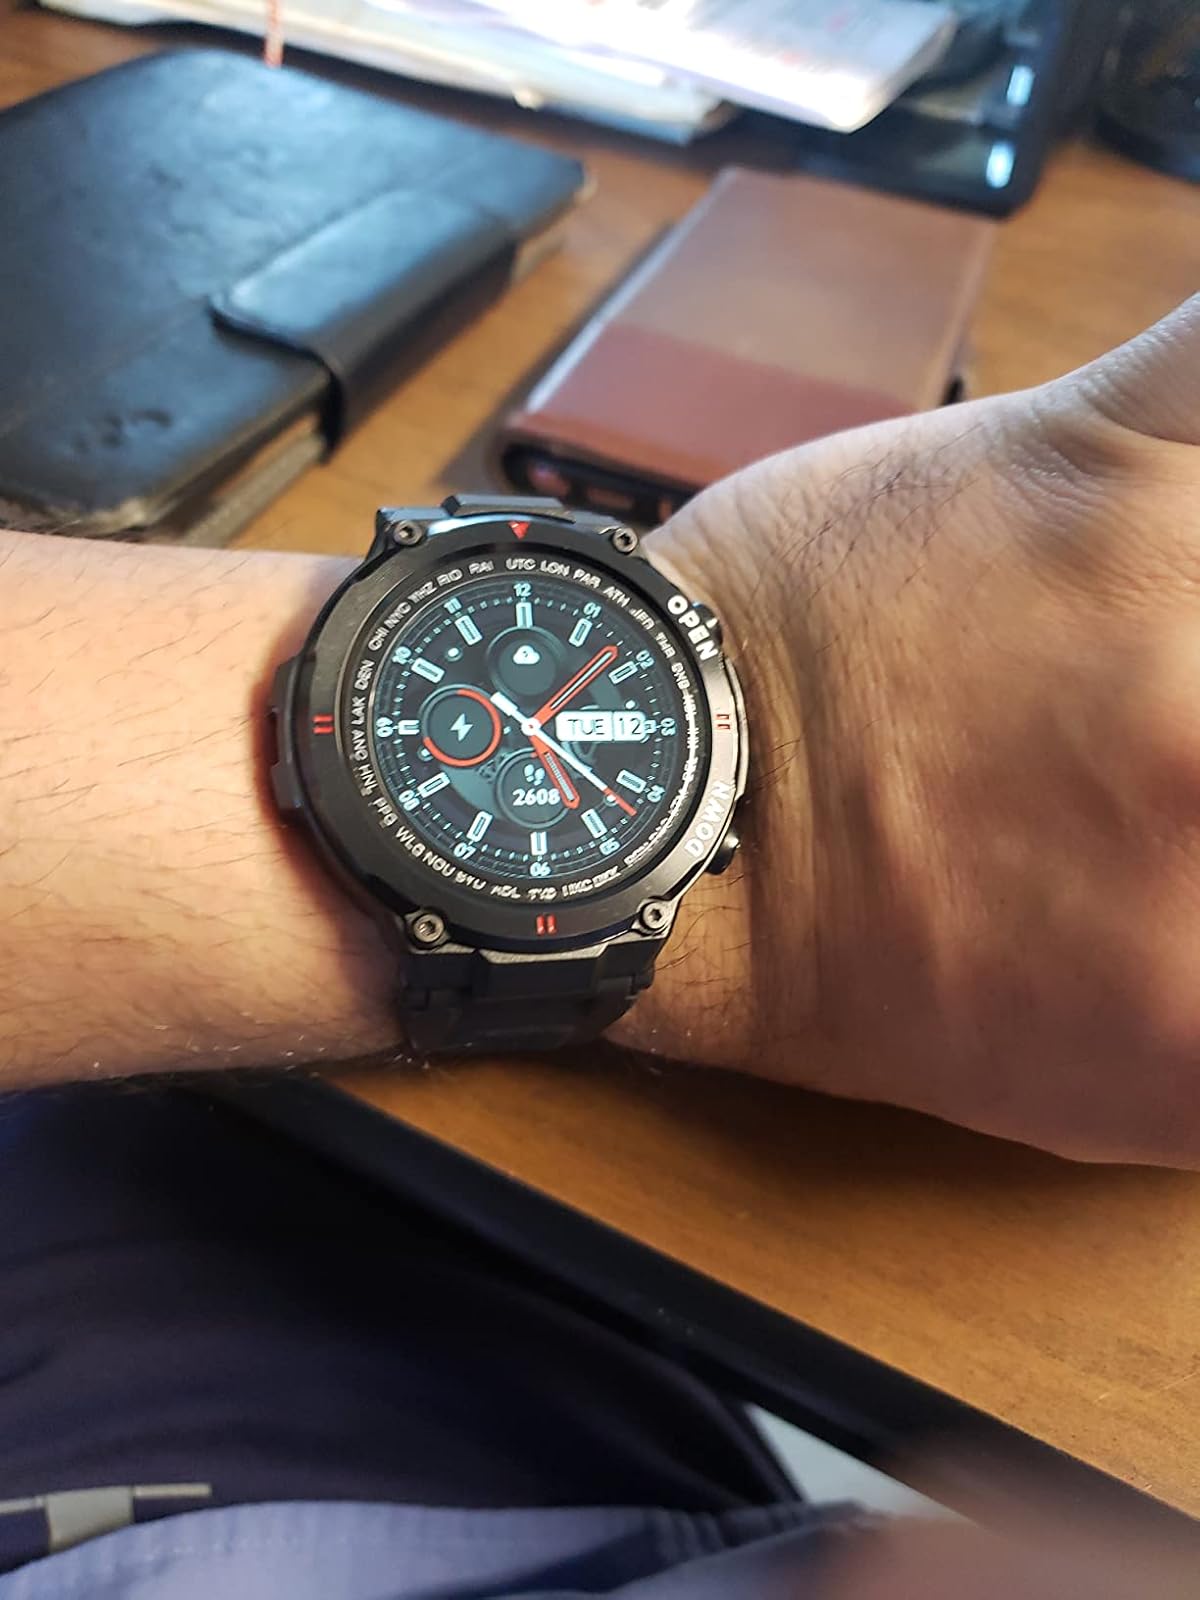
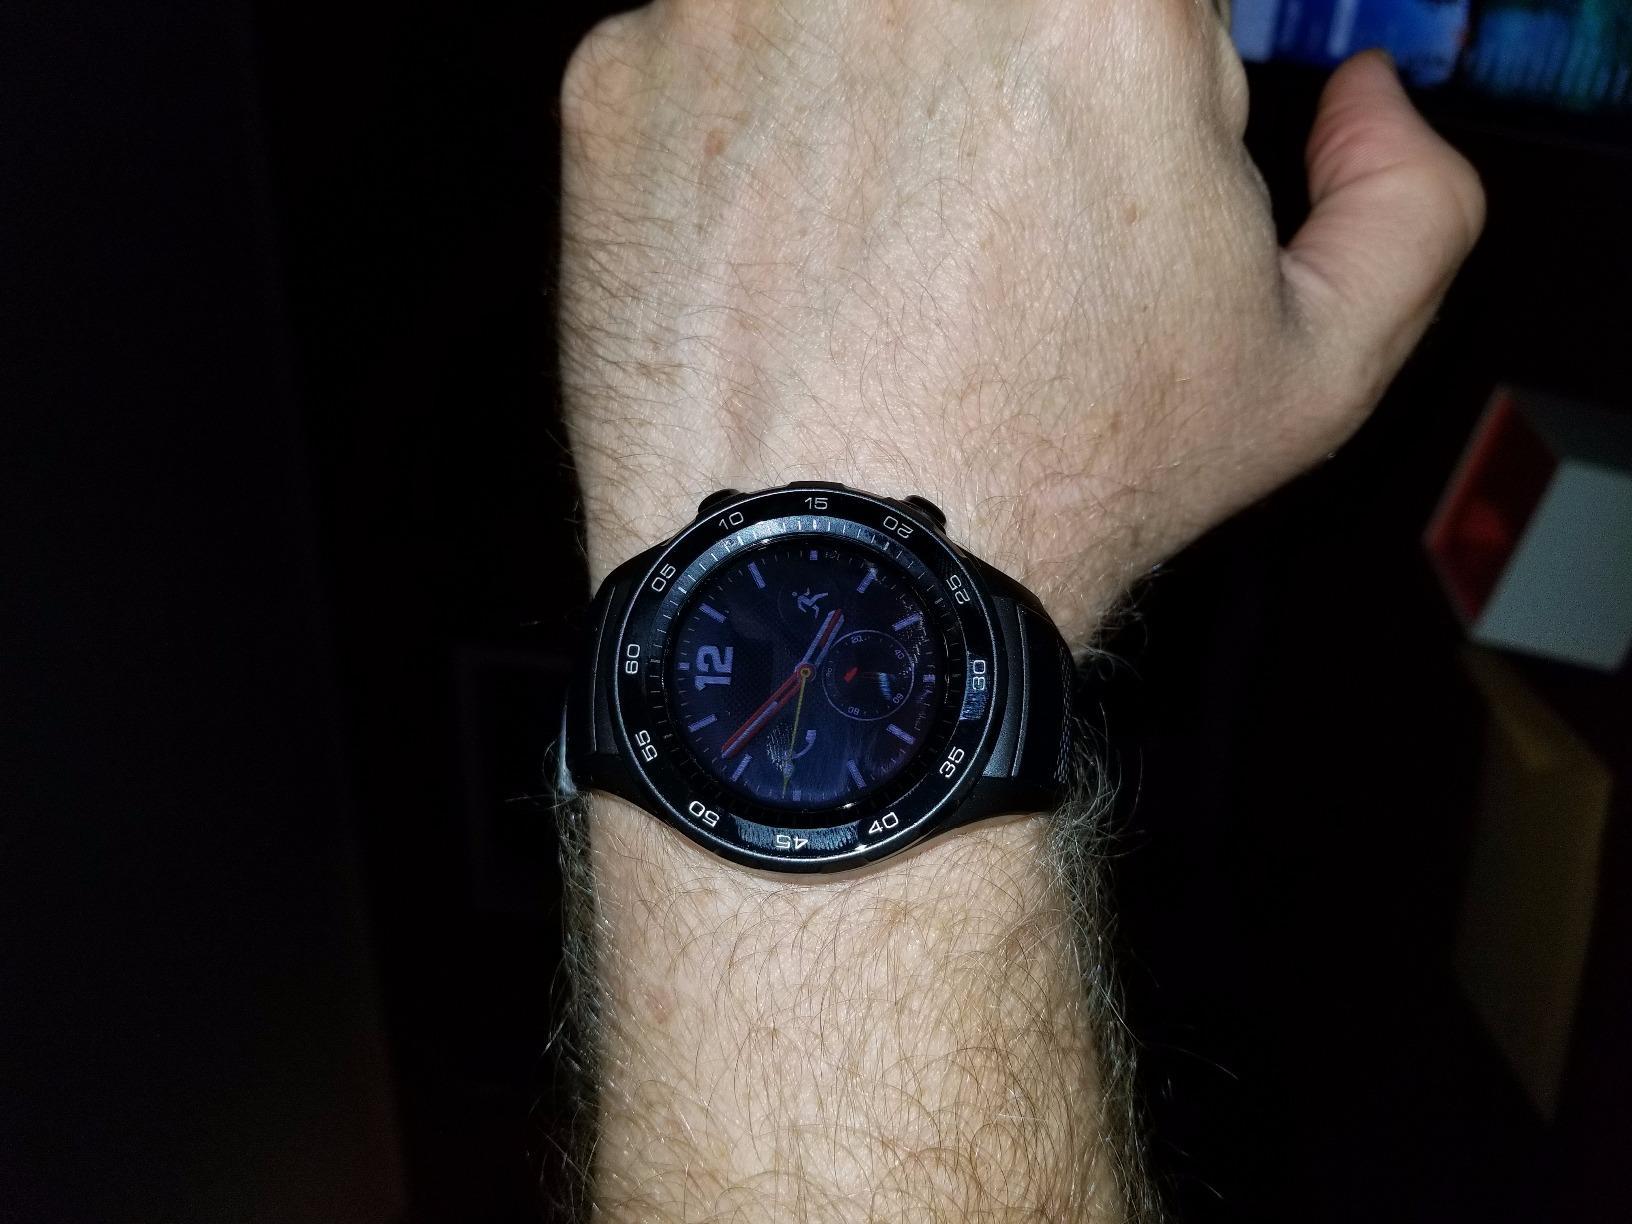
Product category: smartwatch
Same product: no